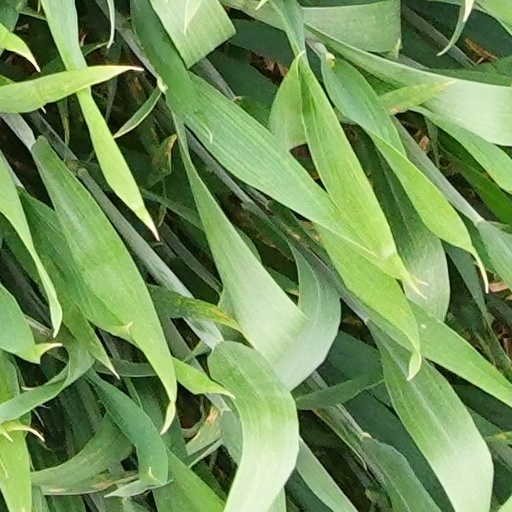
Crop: wheat